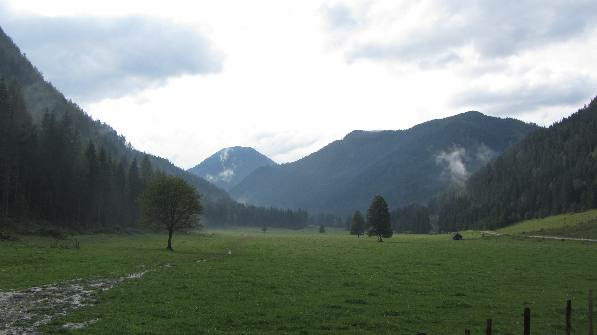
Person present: No